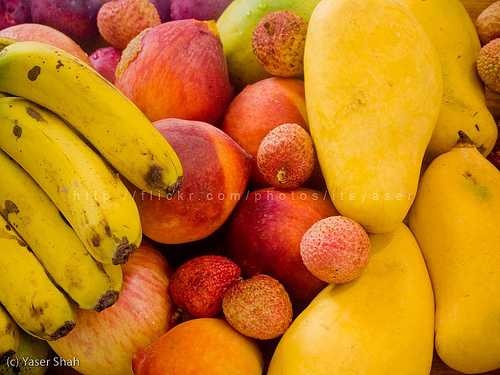
Label: Banana